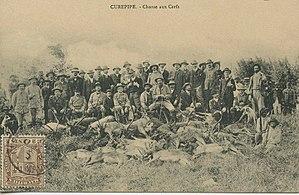
Curepipe vers 1900